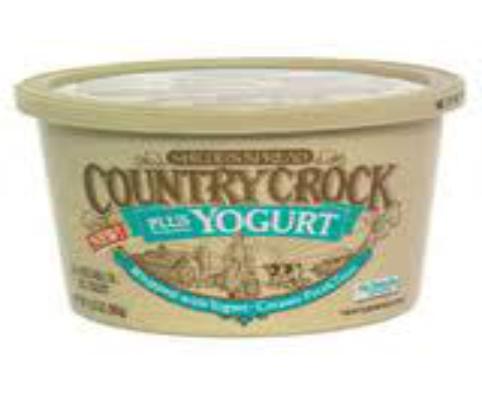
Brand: Country Crock
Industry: Food